RBMK

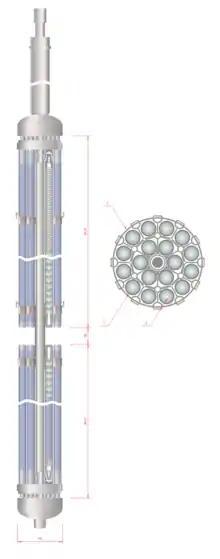
RBMK reactor fuel rod holder 1 – distancing armature; 2 – fuel rods shell; 3 – fuel tablets.

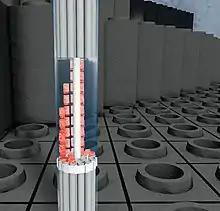
RBMK reactor fuel rod holder Uranium fuel pellets, fuel tubes, distancing armature, graphite bricks.

The fuel pellets are made of uranium dioxide powder, sintered with a suitable binder into pellets 11.5 mm in diameter and 15 mm long. The material may contain added europium oxide as a burnable nuclear poison to lower the reactivity differences between a new and partially spent fuel assembly. To reduce thermal expansion issues and interaction with the cladding, the pellets have hemispherical indentations. A 2 mm hole through the axis of the pellet serves to reduce the temperature in the center of the pellet and facilitates removal of gaseous fission products. The enrichment level in 1980 was 2% (0.4% for the end pellets of the assemblies). Maximum allowable temperature of the fuel pellet is 2100 °C.